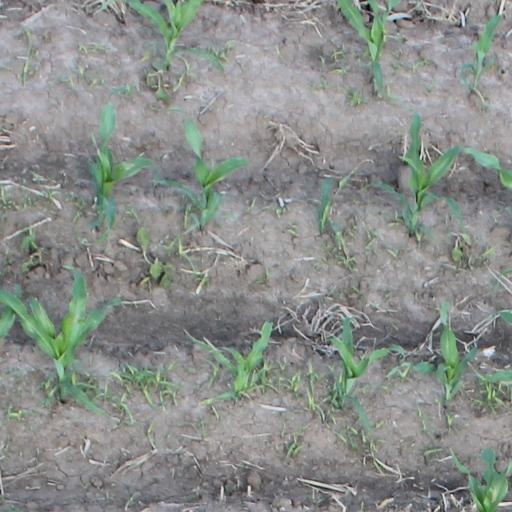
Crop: maize; corn